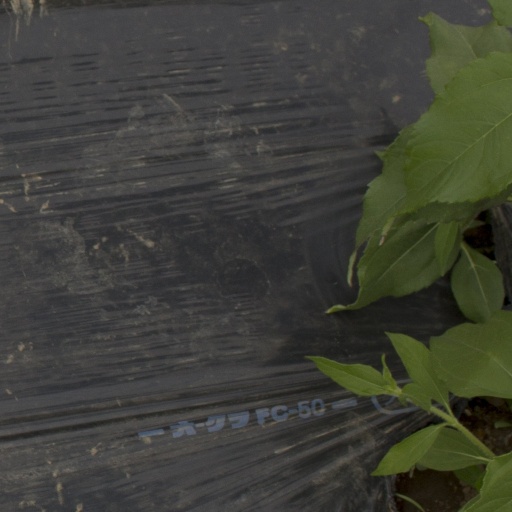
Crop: Jerusalem artichoke